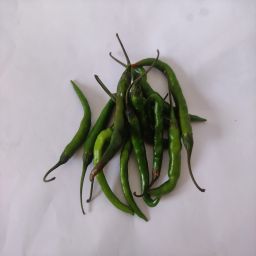
Crop: Chile Pepper
Quality: Unripe